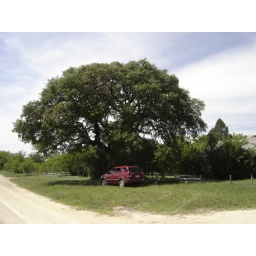
The tree in front of the house my great-grandmother (&amp;quot;Mama&amp;quot;) used to live in.